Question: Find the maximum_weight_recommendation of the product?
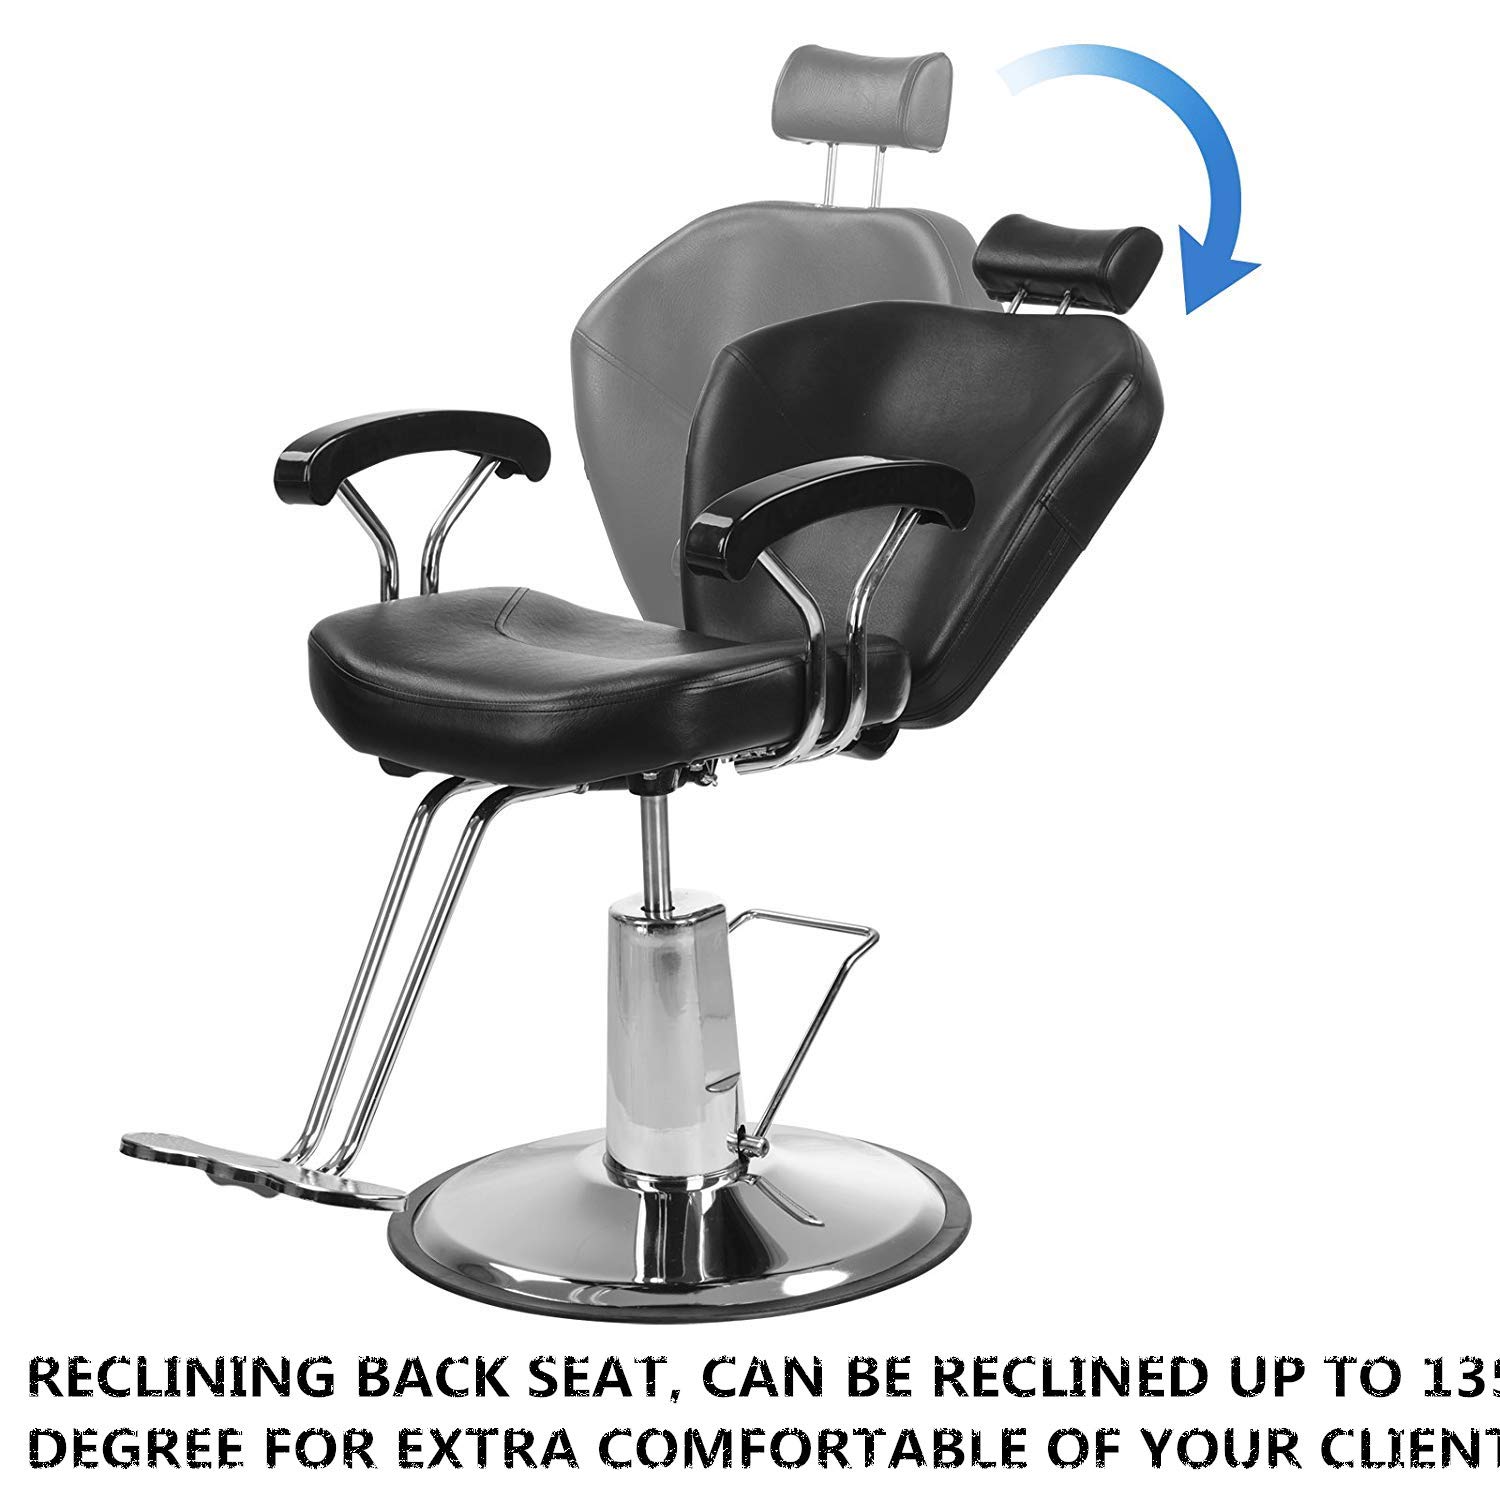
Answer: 13.0 ton